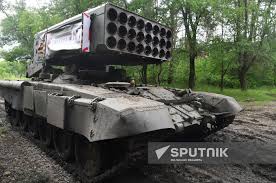
Label: Self Propelled Artillery